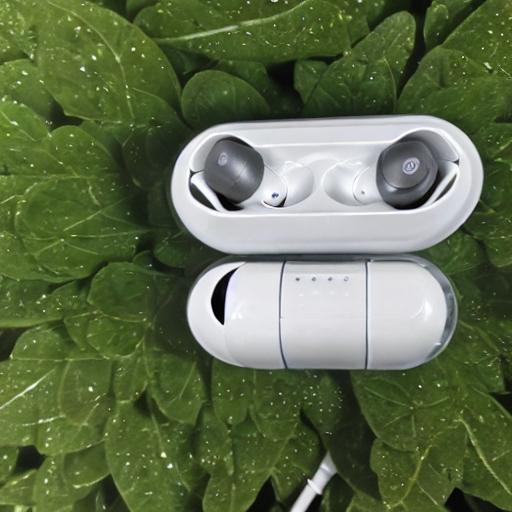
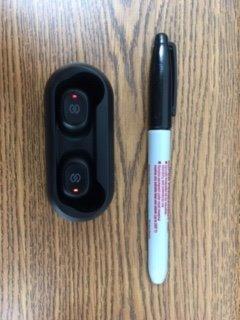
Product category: earbuds
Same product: no